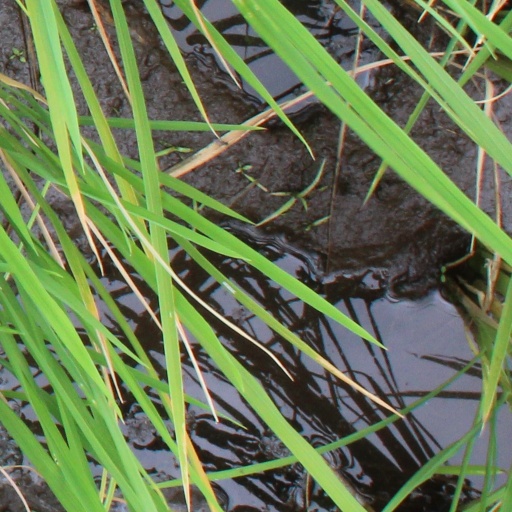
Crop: rice